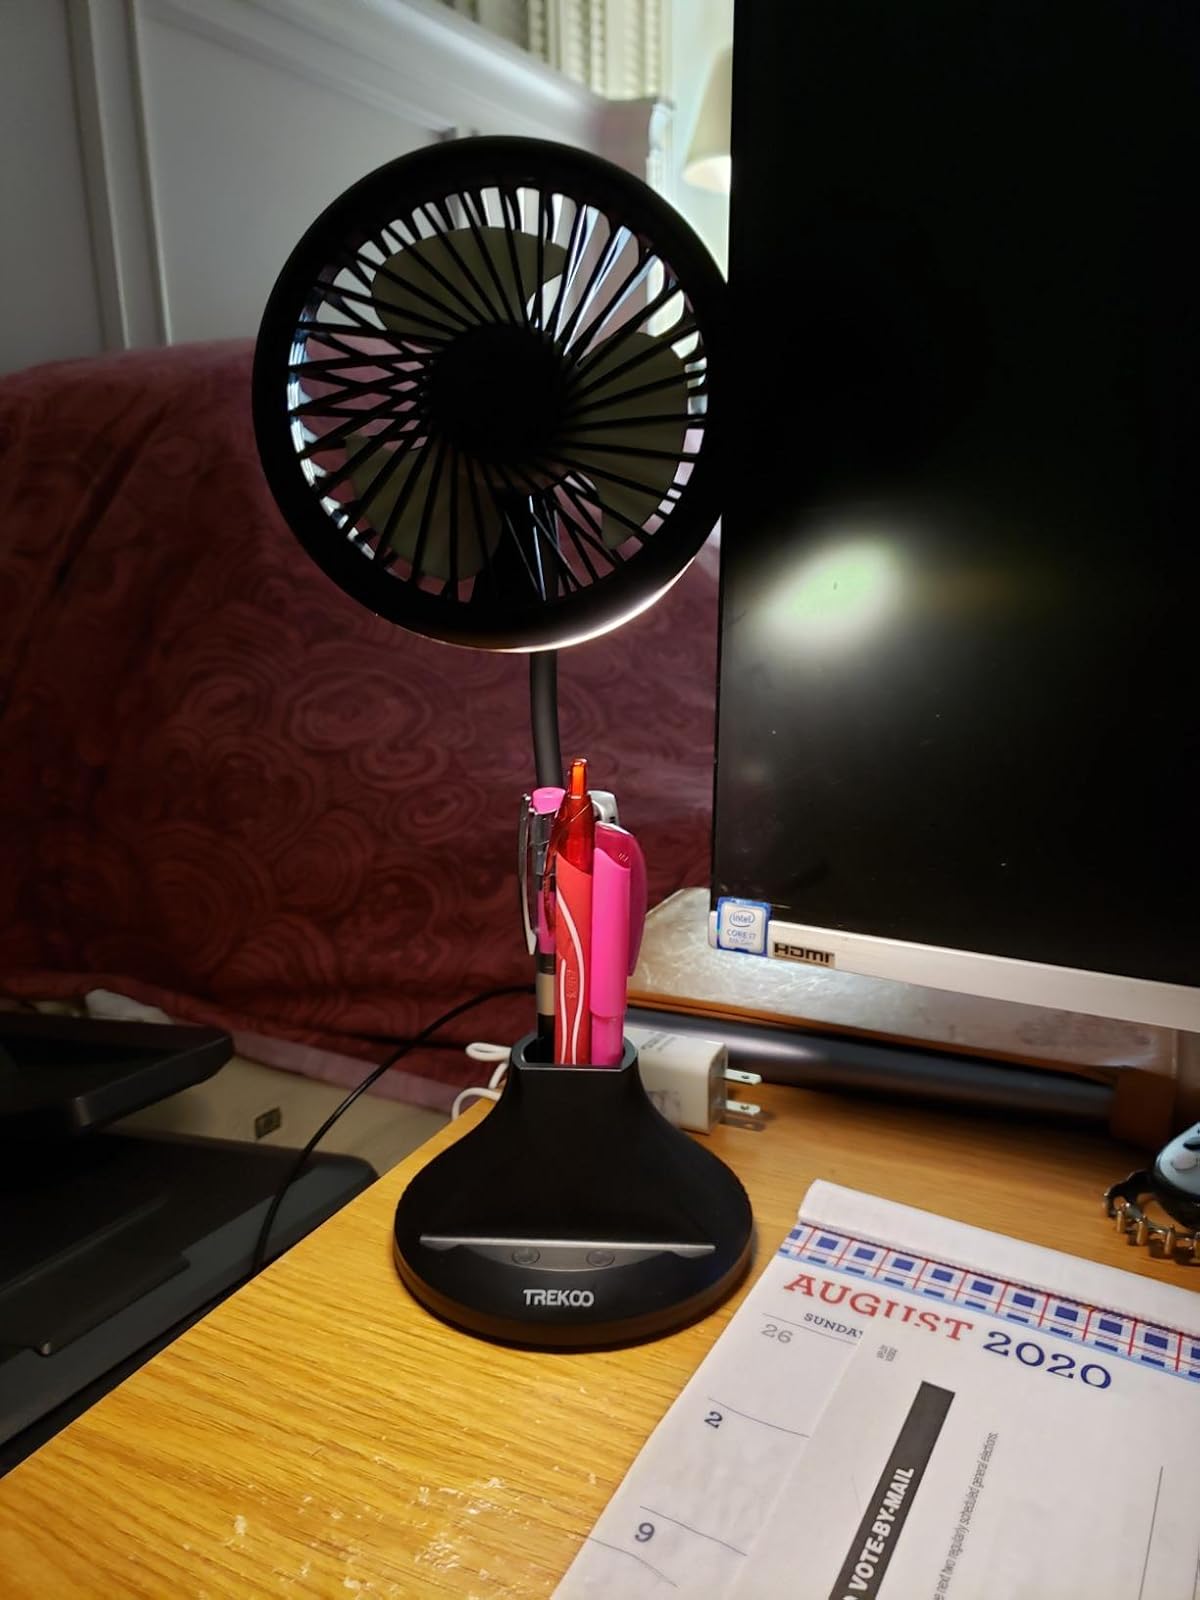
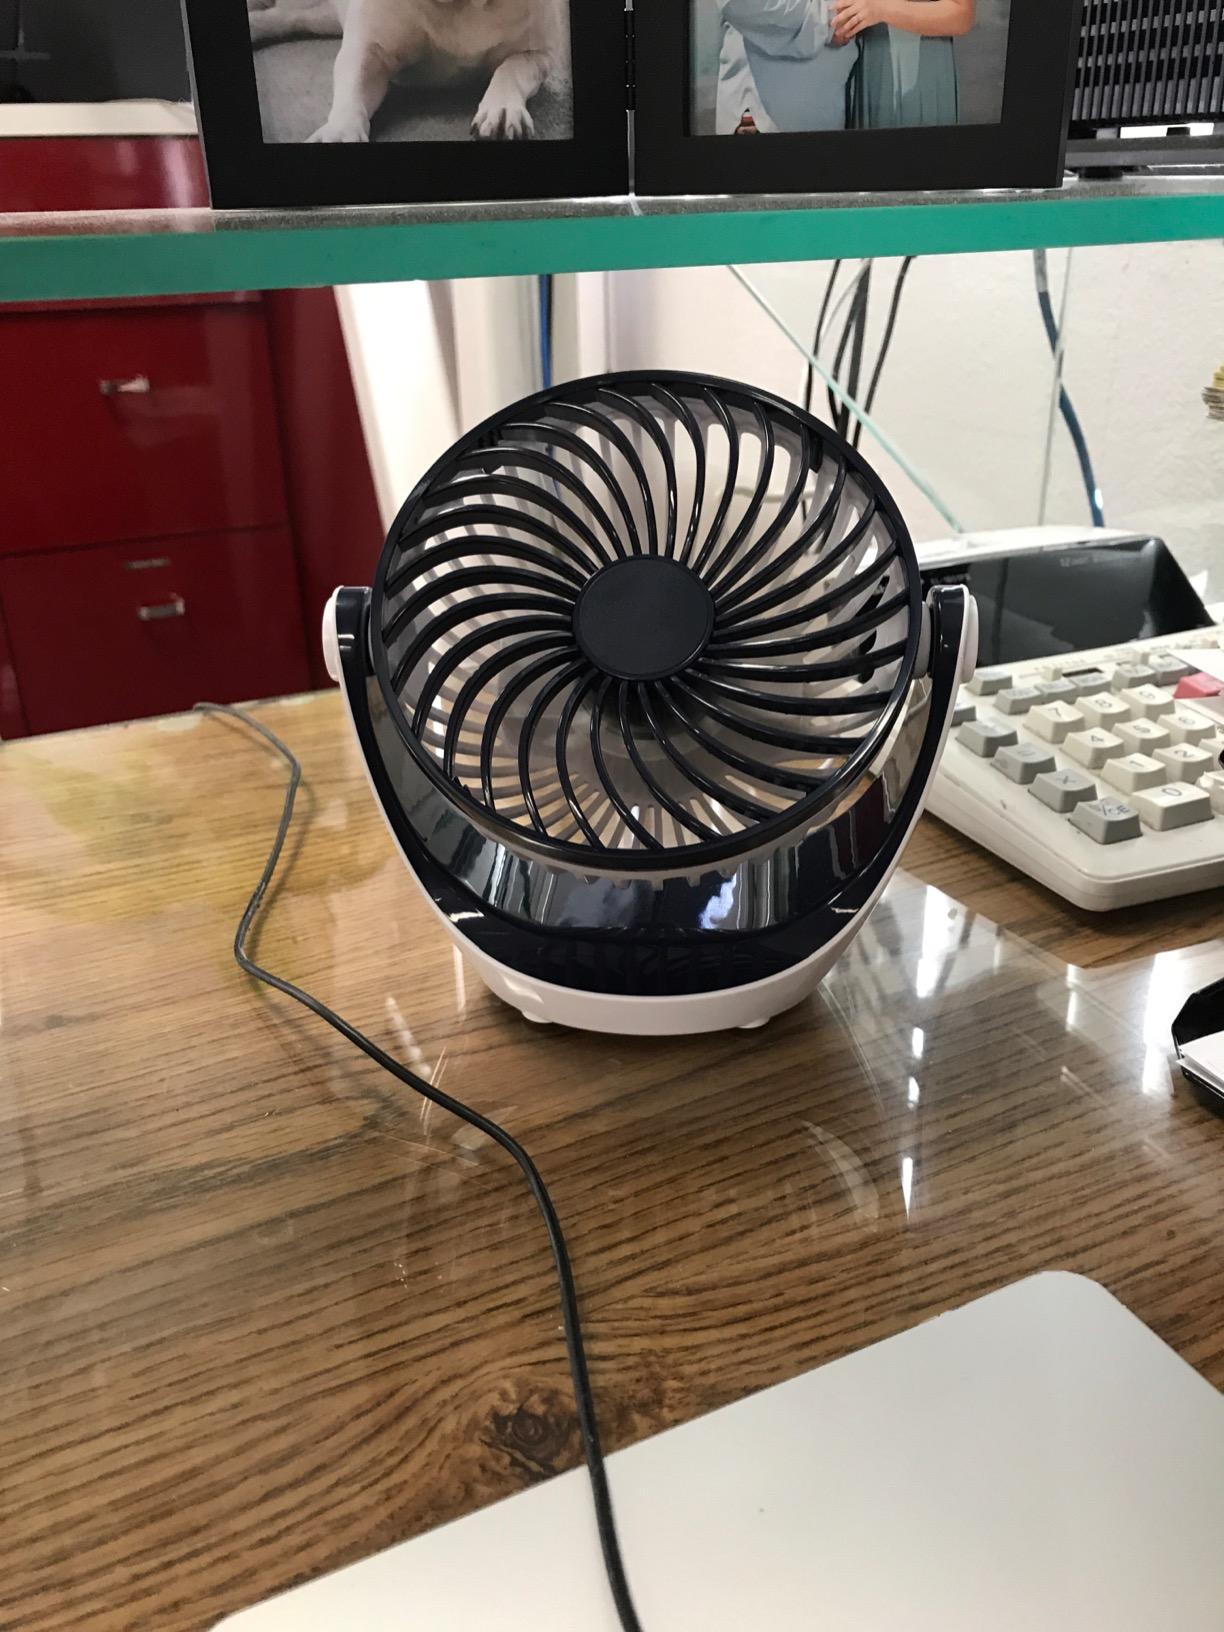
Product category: fan
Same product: no